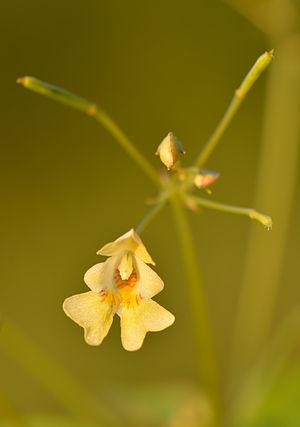
Impatiens parviflora, la Balsamine à petites fleurs ou Impatiente à petites fleurs est une plante herbacée annuelle de la famille des Balsaminacées.